2016 Sukma Games

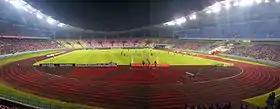
Sarawak Stadium, venue of the athletics and the opening and closing ceremonies for the 18th Sukma Games

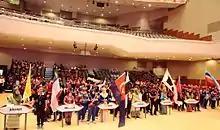
Opening ceremony of SUKMA Games Village at UNIMAS

The 2016 Sukma Games used a mix of new and existing venues. Most venues were existing public-sporting facilities, while others were newly constructed venues. Some retrofitting work were done in venues which are more than a decade old. They were reverted to public use after the games. Some had been used to host multi-disciplinary events such as the 1990 Sukma Games.